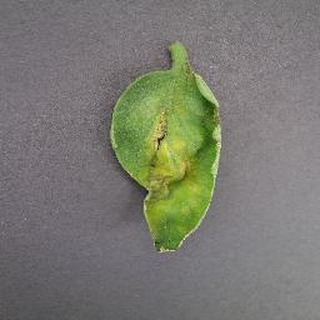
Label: tomato_late_blight